Lamoral von Taxis

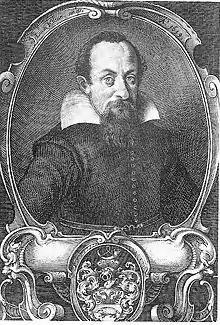

Lamoral of Taxis (1557 - 7 July 1624, Brussels) was an official in the Spanish Netherlands. He was the son of the general postmaster Leonard I of Taxis (1522, Mechelen – 1612, Brussels). In 1579 he married Genoveva von Taxis, daughter of the Augsburg postmaster Seraphin II. von Taxis. In 1606 he and his father were appointed imperial officials and on 16 January 1608 Freiherr. On 27 July 1615 he became hereditary general postmaster and on 8 June 1624 - a month before his death - an imperial count. He is also known as Lamoral I to distinguish him from his nephew Lamoral Claudius Franz von Thurn und Taxis.